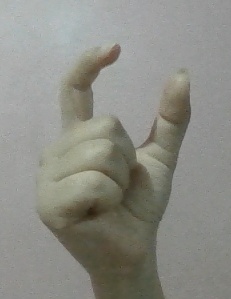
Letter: nun